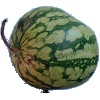
Label: Watermelon 1